Hydrocele testis

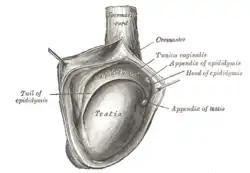
The right testis, exposed by laying open the tunica vaginalis. (Tunica vaginalis is labeled at upper right.)

A hydrocele testis is an accumulation of clear fluid within the cavum vaginale, the potential space between the layers of the tunica vaginalis of the testicle. It is the most common form of hydrocele and is often referred to simply as a "hydrocele". A primary hydrocele testis causes a painless enlargement in the scrotum on the affected side and is thought to be due to the defective absorption of fluid secreted between the two layers of the tunica vaginalis (investing membrane). A secondary hydrocele is secondary to either inflammation or a neoplasm in the testis.